Mozart in Italy

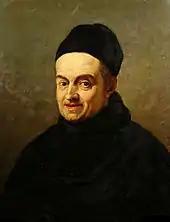
Giovanni Battista Martini, known as Padre Martini, tutored Mozart in counterpoint.

The Mozarts arrived in Milan on 23 January and found comfortable lodgings in the monastery of San Marco, not far from Count Firmian's palace. While they waited to see the Count, they attended Niccolò Piccinni's opera "Cesare in Egitto". Firmian eventually welcomed them with generous hospitality and friendship, presenting Wolfgang with a complete edition of the works of Metastasio, Italy's leading dramatic writer and librettist. Firmian also hosted a series of concerts attended by many of the city's notables, including Archduke Ferdinand, a possible future patron for the young composer. For the last of these occasions, Wolfgang wrote a set of arias using Metastasio's texts. These were so well received that Firmian commissioned Wolfgang to write the opening opera for the following winter's carnival season in Milan, just as Leopold had hoped he might. Wolfgang would receive a fee of around 500 florins, and free lodgings during the writing and rehearsal. The Mozarts left Milan on 15 March, heading south towards Florence and Rome, committed to return in the autumn and taking with them fresh letters of recommendation from Firmian.